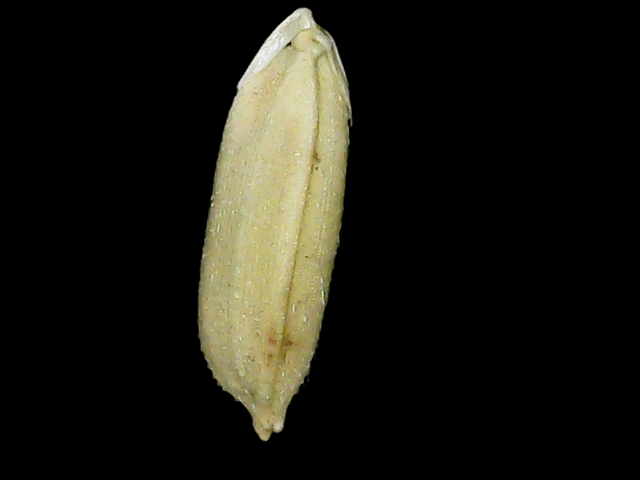
Rice variety: Bd30